Reconstruction era

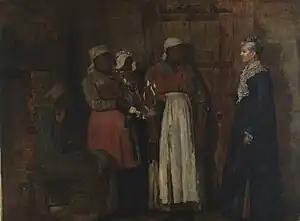
Winslow Homer's 1876 painting "A Visit from the Old Mistress"

Republicans took control of all Southern state governorships and state legislatures, except for Virginia. The Republican coalition elected numerous African Americans to local, state, and national offices; though they did not dominate any electoral offices, Black men as representatives voting in state and federal legislatures marked a drastic social change. At the beginning of 1867, no African American in the South held political office, but within three or four years "about 15 percent of the officeholders in the South were Black—a larger proportion than in 1990". Most of those offices were at the local level. In 1860, Blacks constituted the majority of the population in Mississippi and South Carolina, 47% in Louisiana, 45% in Alabama, and 44% in Georgia and Florida, so their political influence was still far less than their percentage of the population.